Lithuanian Armed Forces

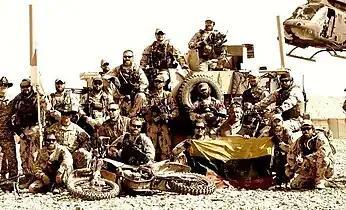

The President of Lithuania is the commander-in-chief of the Lithuanian Armed Forces according to the Constitution of Lithuania. Ministry of National Defence is directly responsible for the organisation of the defence system. Chief of Defence is subordinate to the Minister of National Defence. Defence Staff of the Armed Forces is responsible for the preparation of defence and mobilisation plans.